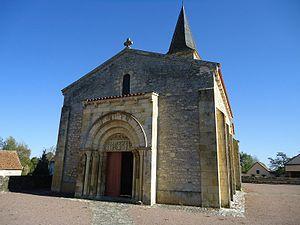
L'église de Mars-sur-Allier
Mars-sur-Allier est une commune française située dans le département de la Nièvre, en région Bourgogne-Franche-Comté.